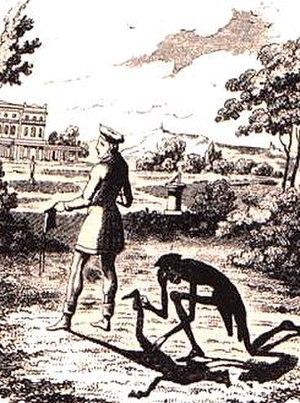
L'étrange histoire de Peter Schlemihl ou l’homme qui a vendu son ombre est un récit fantastique écrit par l’écrivain et botaniste allemand Adelbert von Chamisso durant l’été 1813. La première édition française de ce court roman parut en 1822, dans une traduction de Hippolyte de Chamisso.